Mykhailo Hrushevsky

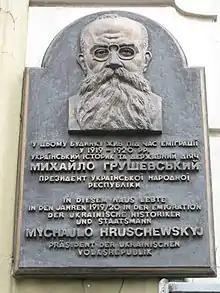
Plaque in Vienna marking the home in which Hrushevsky lived during his exile.

While an émigré, Hrushevsky began to become pro-Bolshevik. Along with other members of the Ukrainian Party of Socialist Revolutionaries, he formed the Foreign Delegation of the Ukrainian Party of Socialist Revolutionaries, which advocated reconciliation with the Bolshevik government. Though the group was critical of the Bolsheviks, especially because of their centralism and repressive activities in Ukraine, it felt that the criticisms had to be put aside because the Bolsheviks were the leaders of the international revolution. Hrushevsky and his group petitioned the Ukrainian SSR government to legalise the Ukrainian Party of Socialist Revolutionaries and to allow the members of the Foreign Delegation to return. The Ukrainian SSR government was unwilling to do so. By 1921, the Foreign Delegation of the Ukrainian Party of Socialist Revolutionaries had ended its activity, but all of its members returned to Ukraine, including Hrushevsky, who did so in 1924.